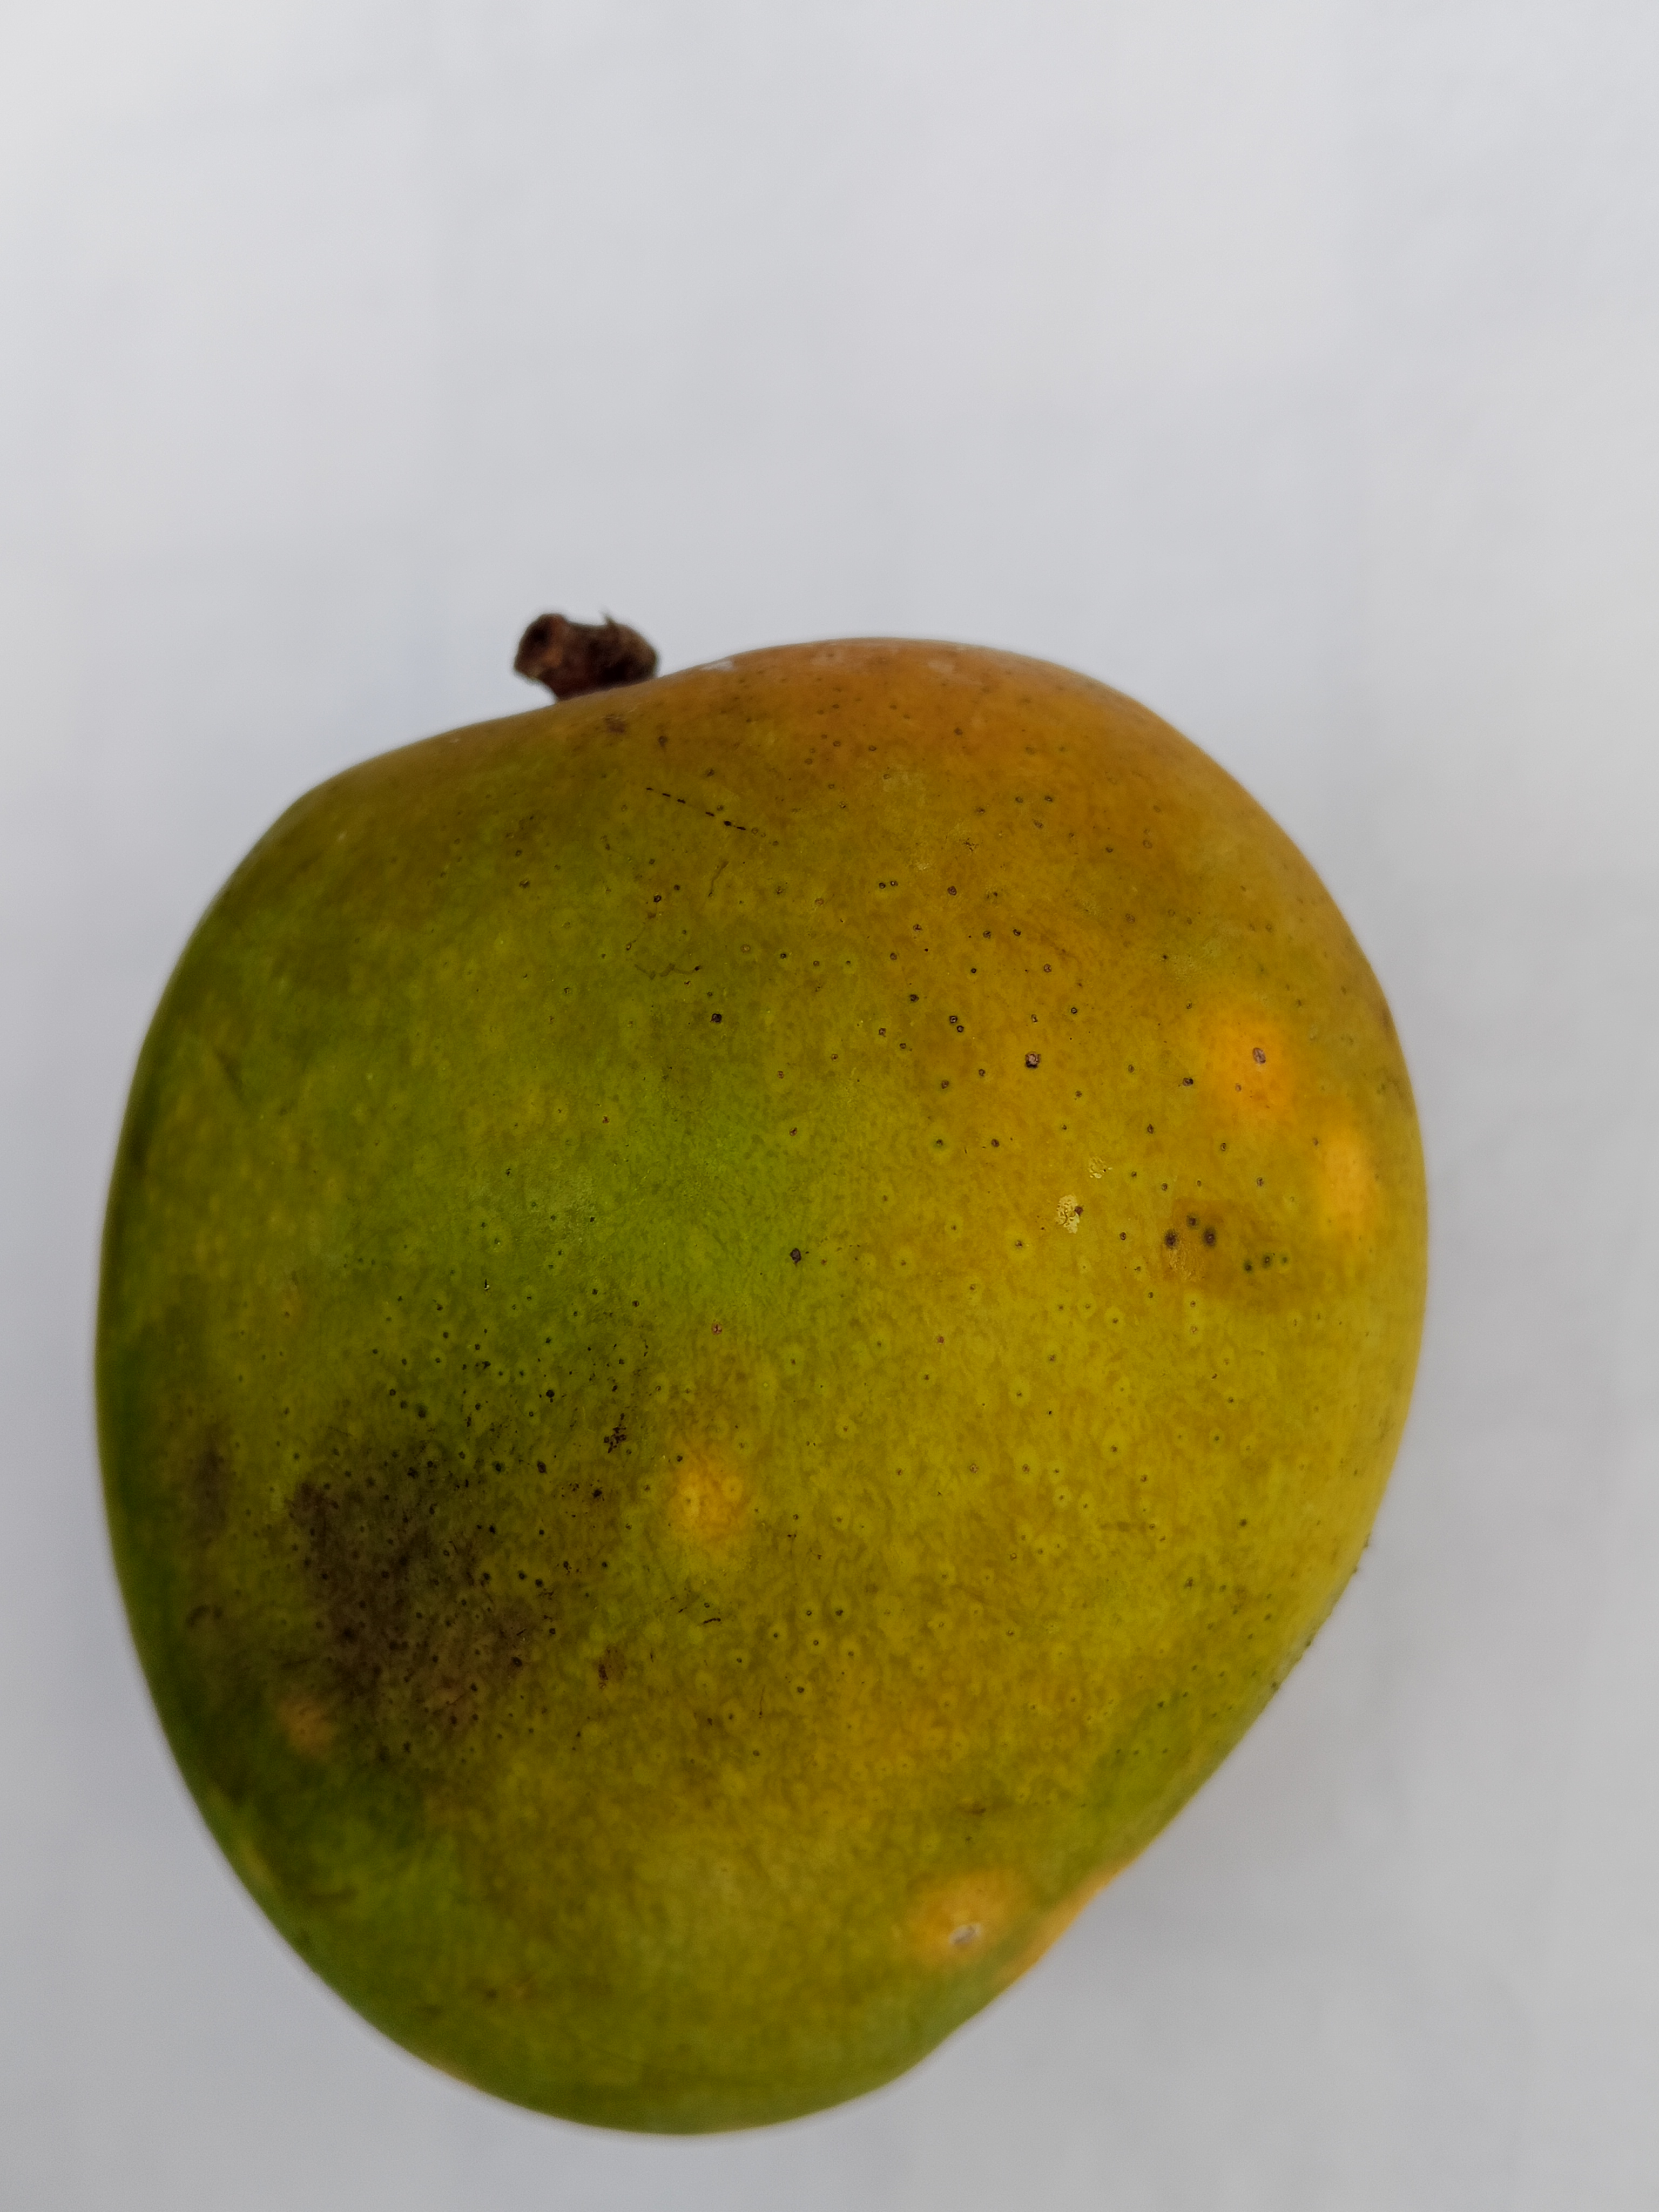
Mango variety: Himsagar